Jūshiyama

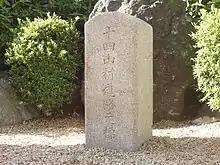
The Kilometre Zero of Jūshiyama

As of 2003, the village had an estimated population of 5,687 and a density of 570.41 persons per km. The total area was 9.97 km.